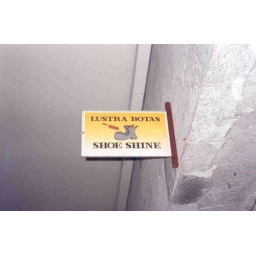
The sign above the shoe shine seat at the hotel - 7/12/03